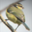
Label: bird